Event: Nepal Earthquake
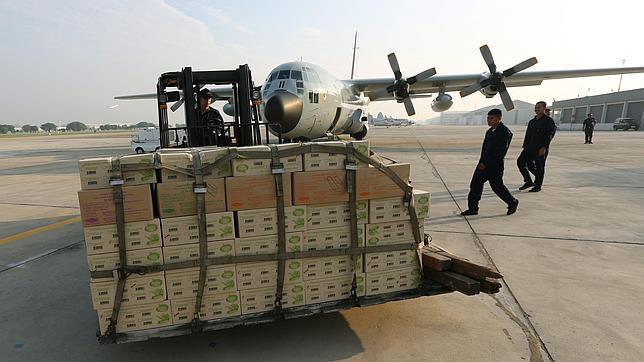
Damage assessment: no_damage